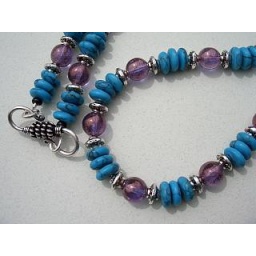
Turquoise rondelle beads with picasso glass and sterling silver spacers and clasp in this very wearable necklace.